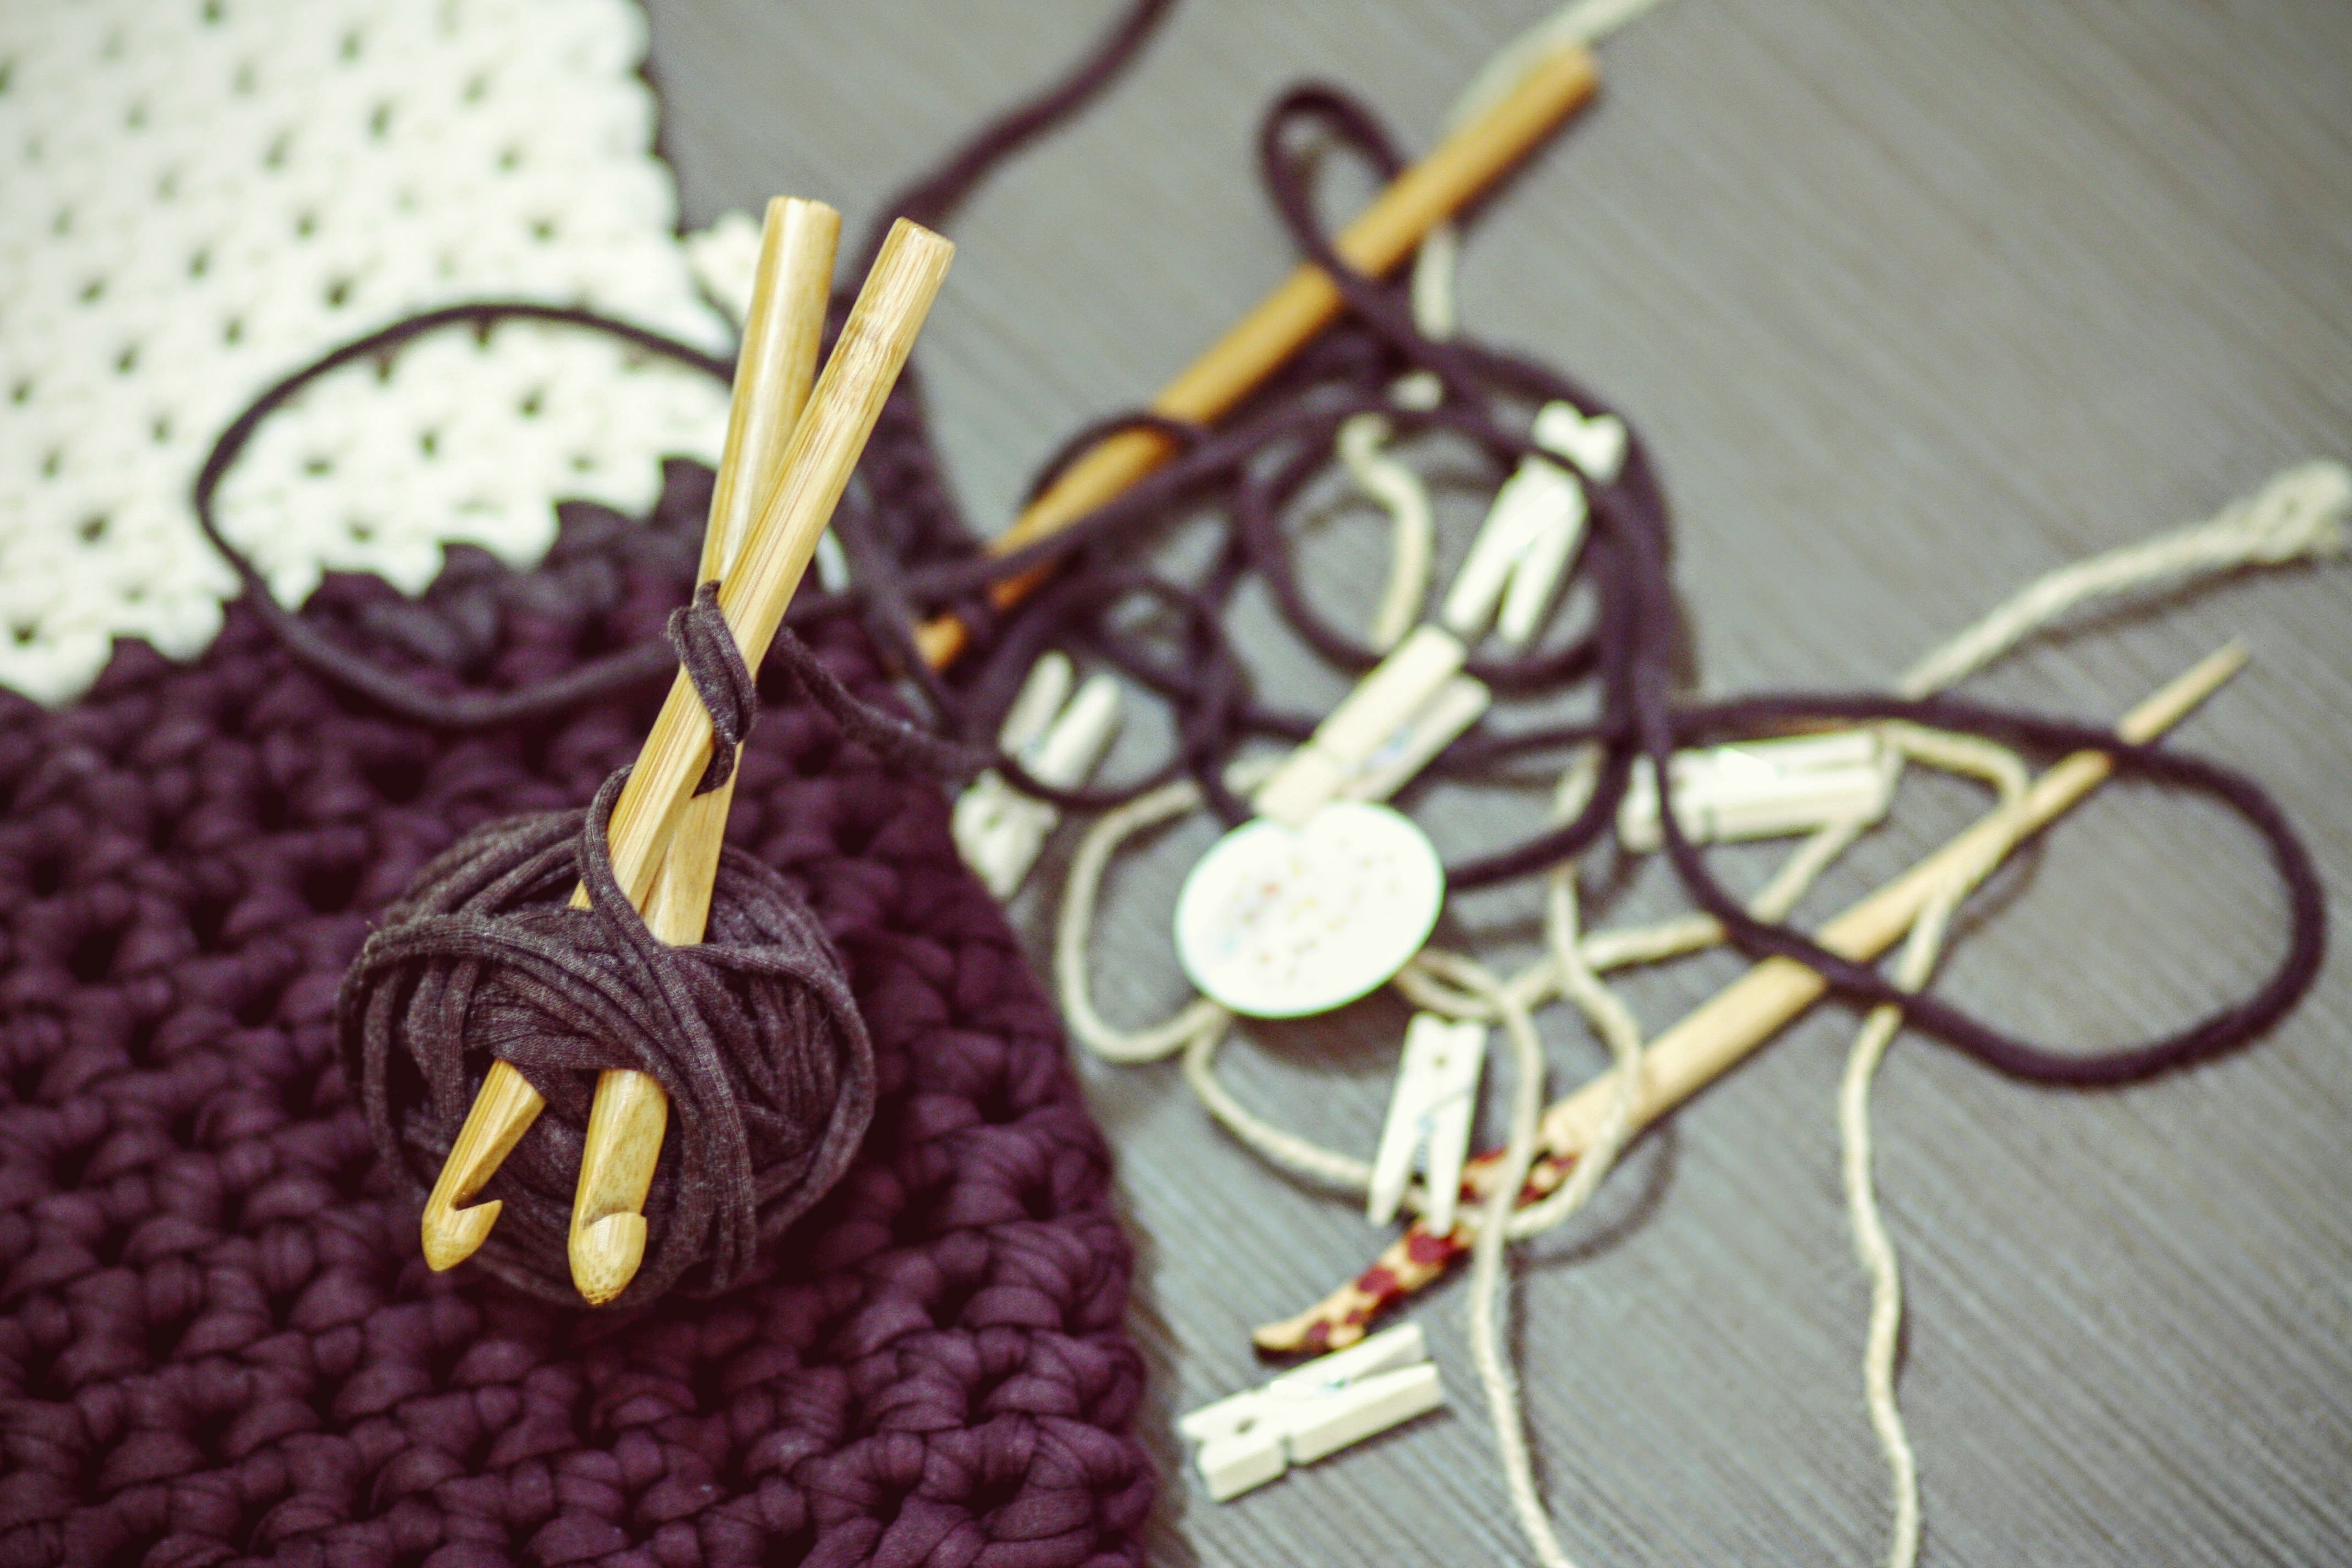
texture, pattern, craft, knit, yarn, material, hook, thread, jewellery, crochet, knitting, textile, art, earrings, diy, cotton, hobby, occupation, hand made, crocheting, fashion accessory